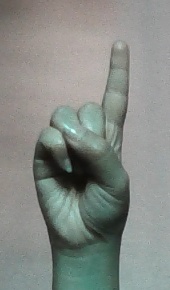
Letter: bb